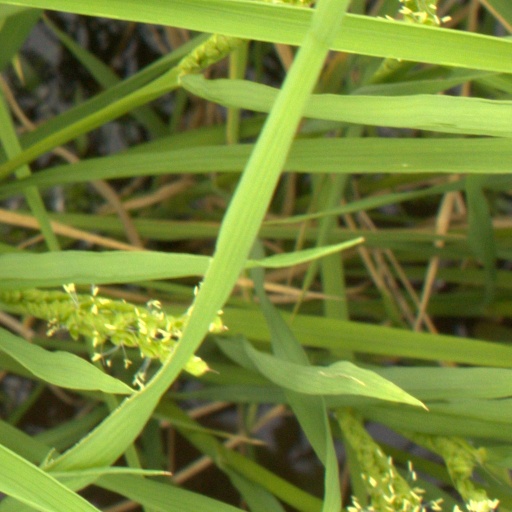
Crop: rice